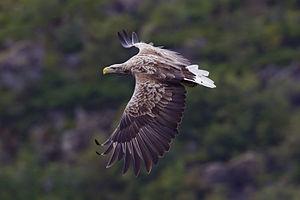
Pygargue à queue blanche à Svolvaer, en NorvègeNorsk bokmål: Havørna i Svolvær, Norge
Le Pygargue à queue blanche appelé également grand aigle de mer, aigle barbu, huard, orfraie ou encore haliète albicille, est une espèce de rapace de grande envergure de la famille des Accipitridae.
La réserve naturelle de Verkhne-Tazovski est un zapovednik situé au centre du territoire russe. Il a été créé le 24 décembre 1986. Sa superficie totale s'élève à 631 308 ha. Il relève du ministère des ressources naturelles et de l'écologie de la Fédération de Russie.